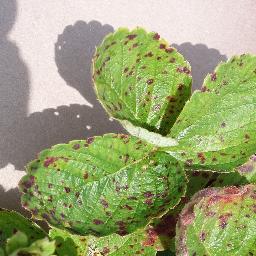
Label: Strawberry___Leaf_scorch